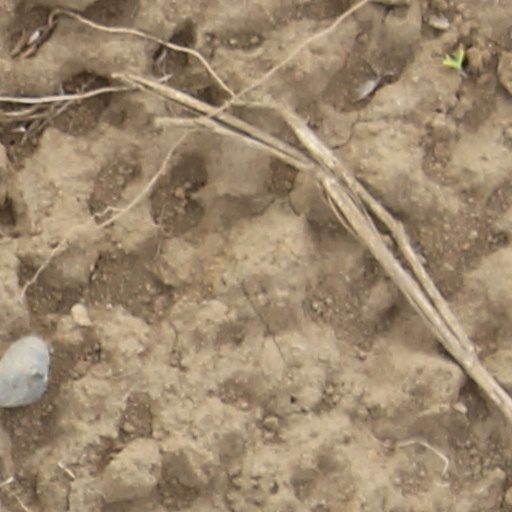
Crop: wheat